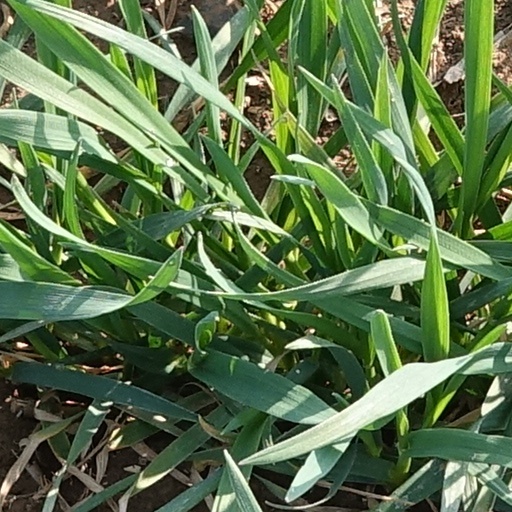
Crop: wheat